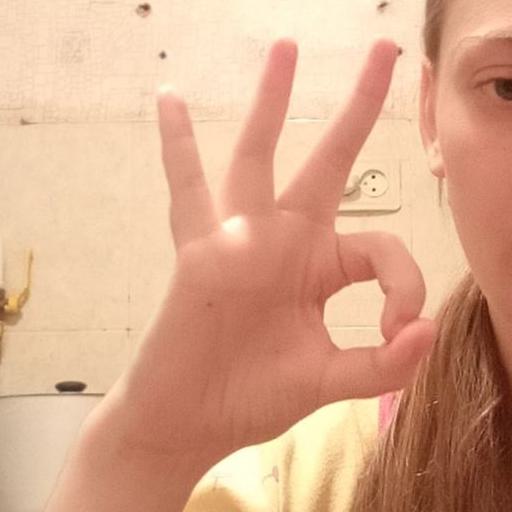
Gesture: ok